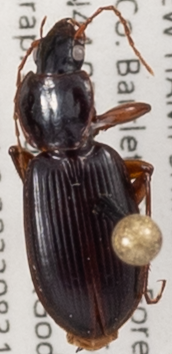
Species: Synuchus impunctatus
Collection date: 2022-08-31
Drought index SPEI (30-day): -0.572
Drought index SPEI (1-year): -0.966
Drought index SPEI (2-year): -1.382